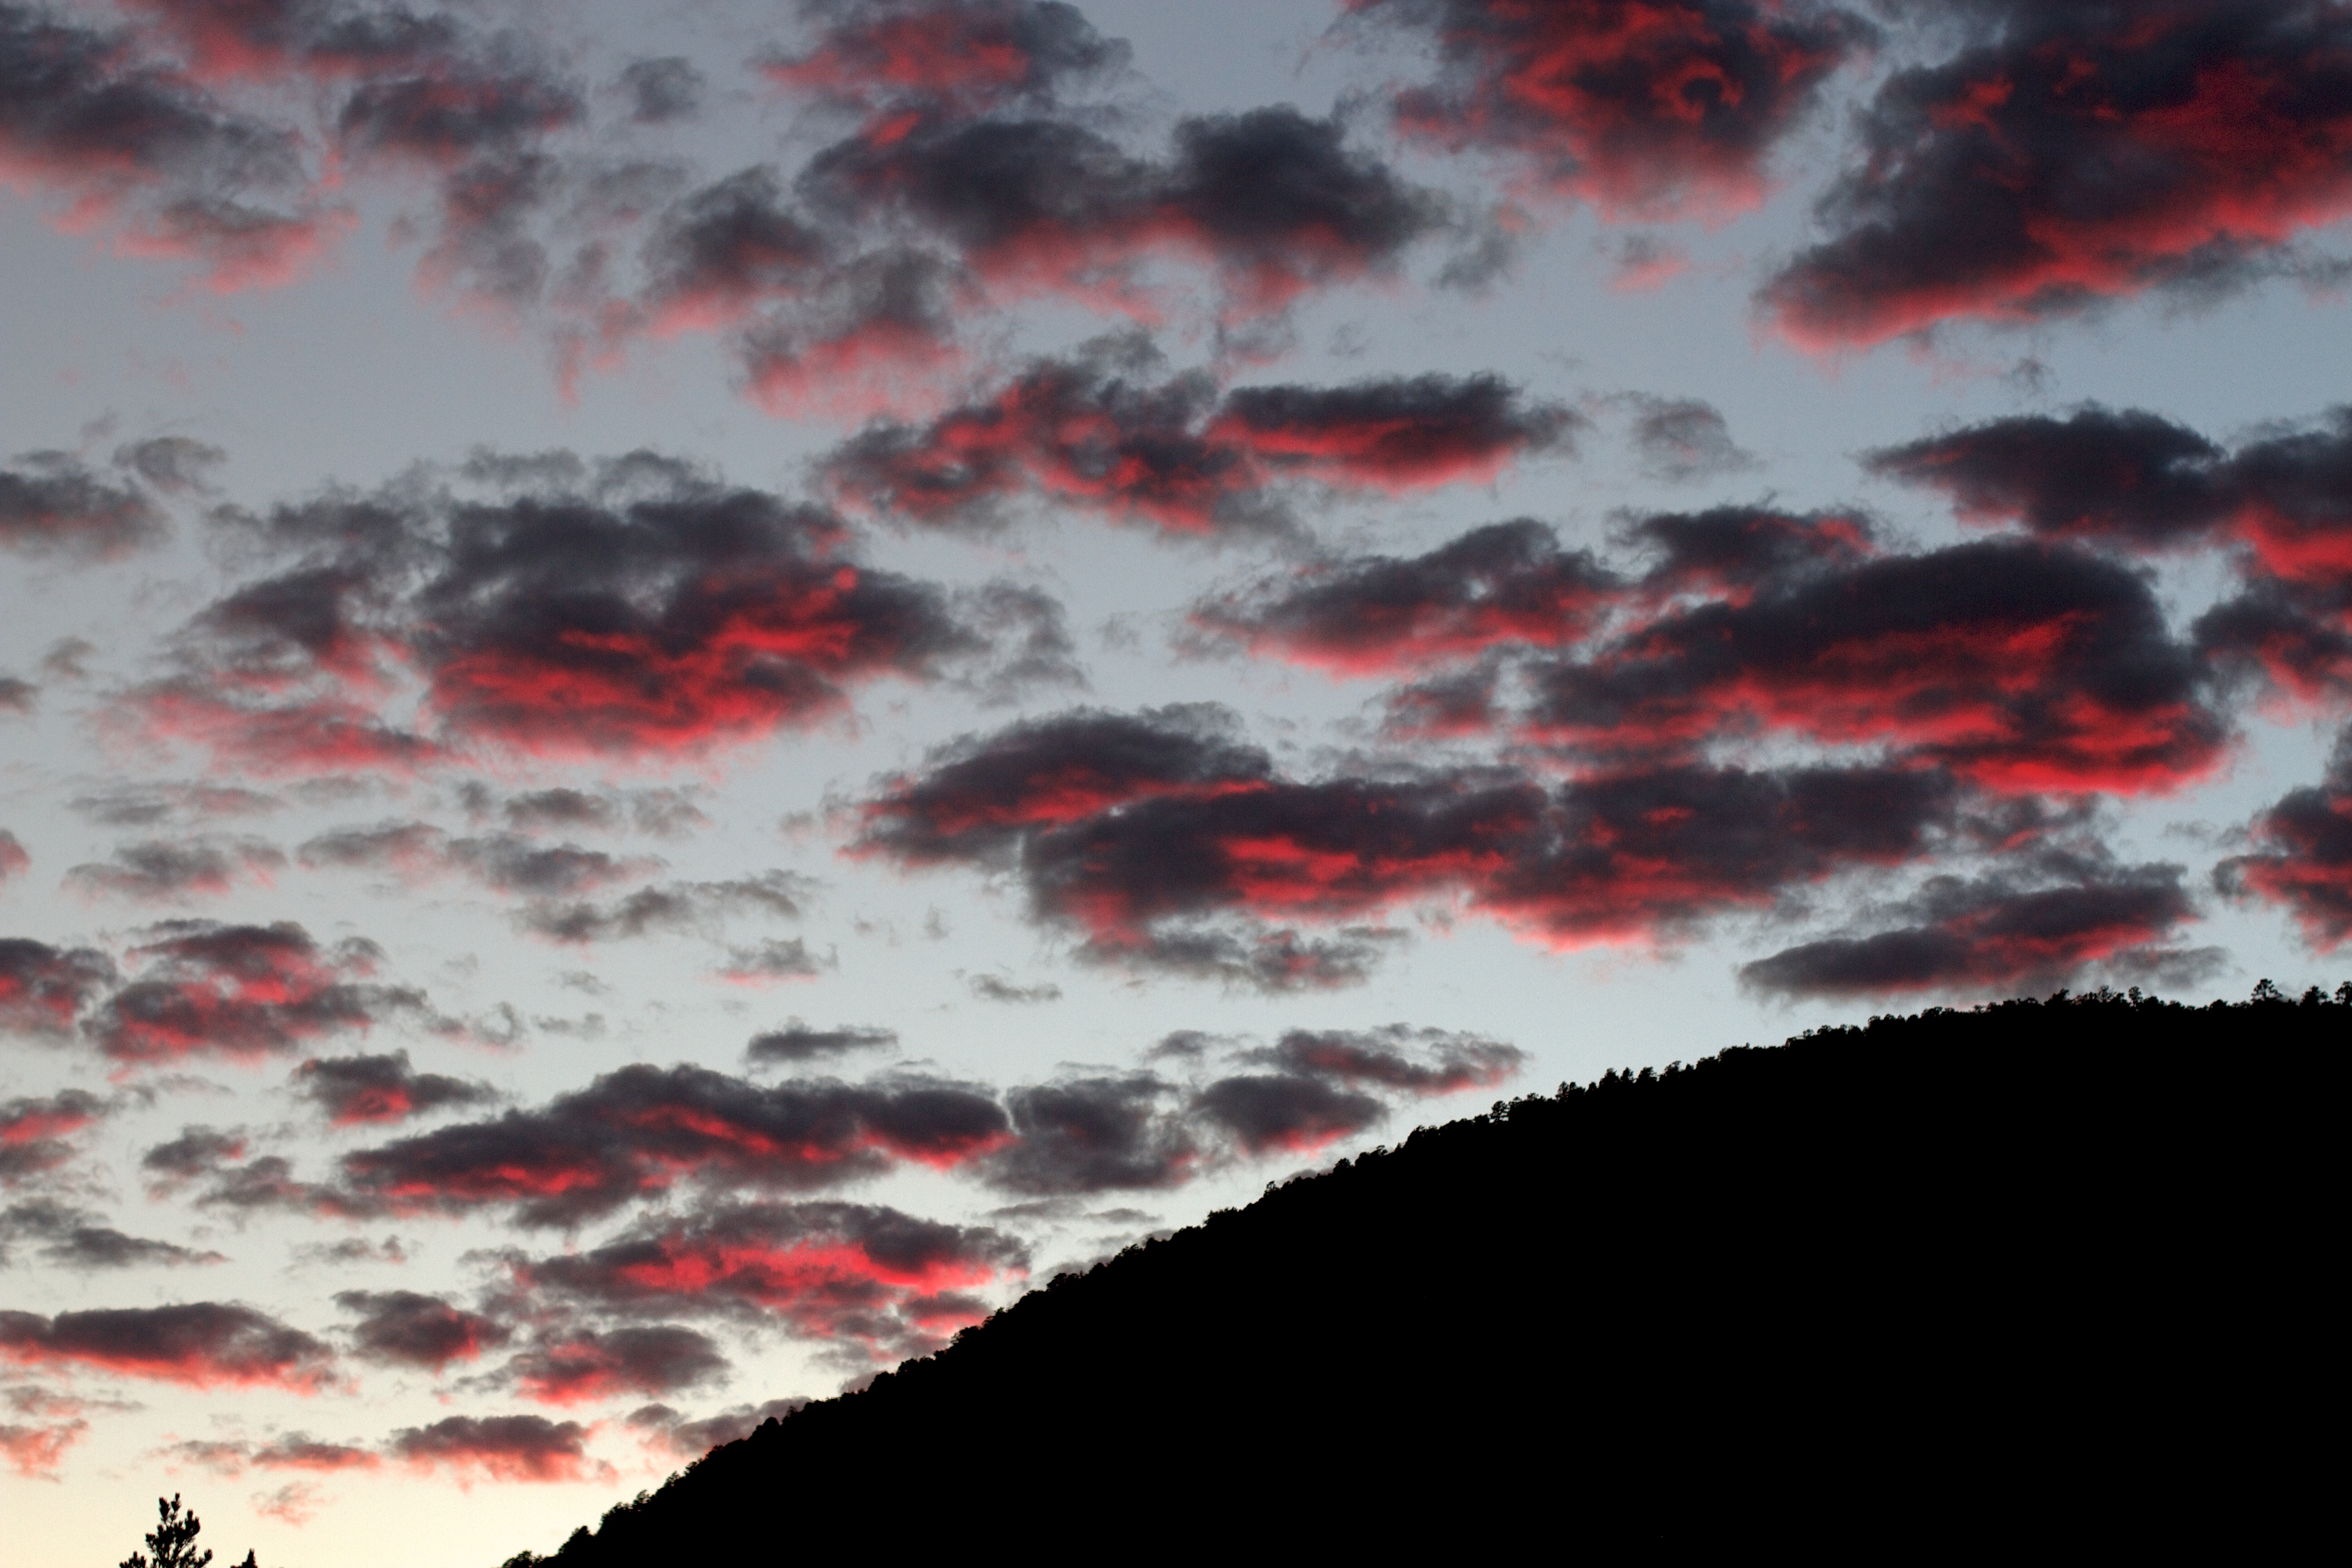
horizon, cloud, sky, sunset, atmosphere, dusk, cumulus, afterglow, meteorological phenomenon, geological phenomenon, red sky at morning